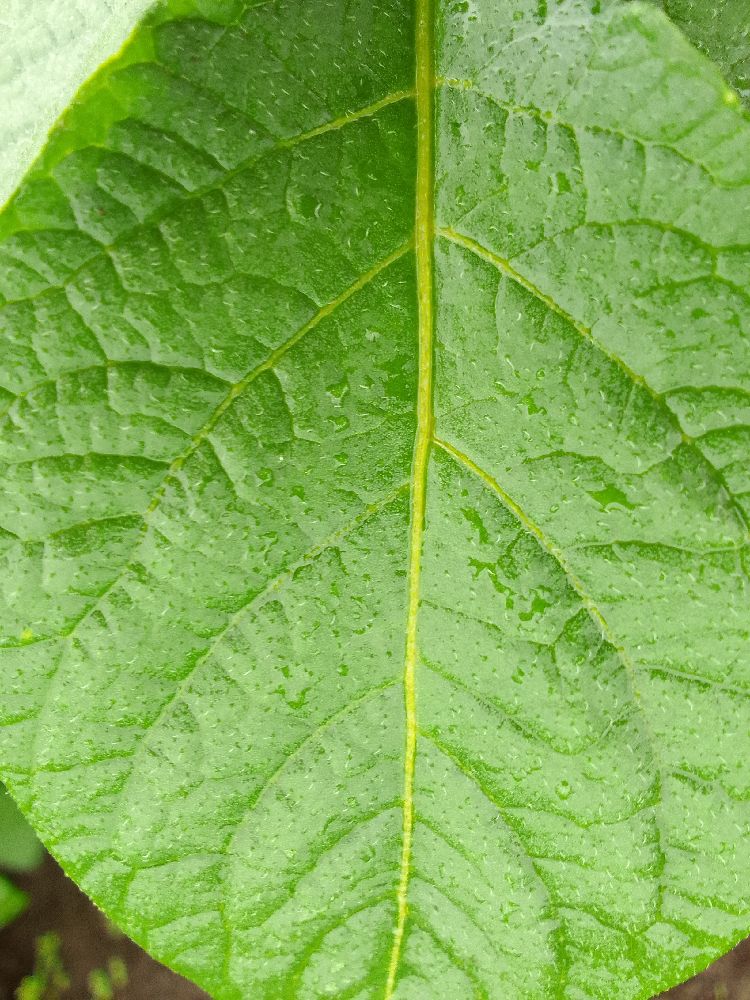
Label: Healthy